Hugh Duffy

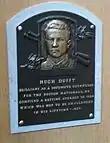
Duffy's plaque at the Baseball Hall of Fame

Duffy spent three years (1907–1909) as manager of the Providence Grays. He made $2,000 in his last season as the Providence manager and "The Evening News" in Providence wrote that Duffy was paid hundreds of dollars less than any other manager in the Eastern League. During Duffy's three seasons, Providence finished in third place, second place and third place, respectively.